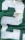
Number: 2